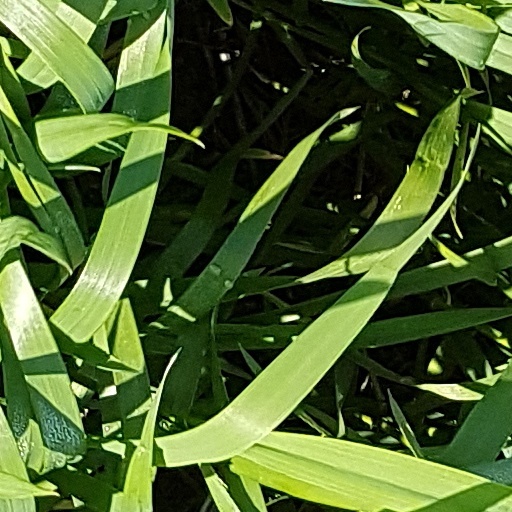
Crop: wheat